Mabel Ping-Hua Lee

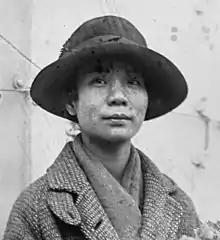
Lee

Mabel Ping-Hua Lee (October 7, 1896 – 1966) was a Chinese-American women's rights activist and minister who campaigned for women's suffrage in the United States. Later in life, Lee became a Baptist minister, working with the First Chinese Baptist Church in Chinatown.